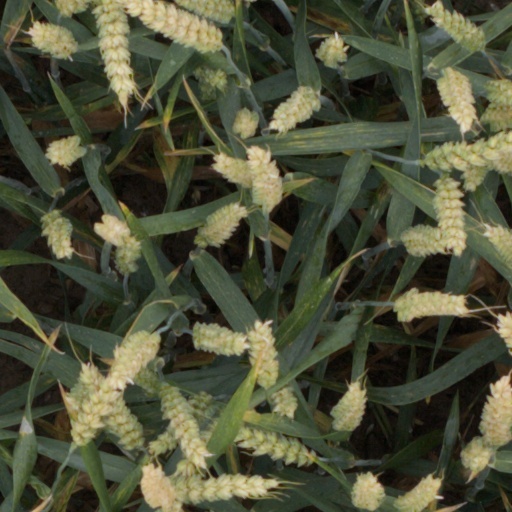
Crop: wheat